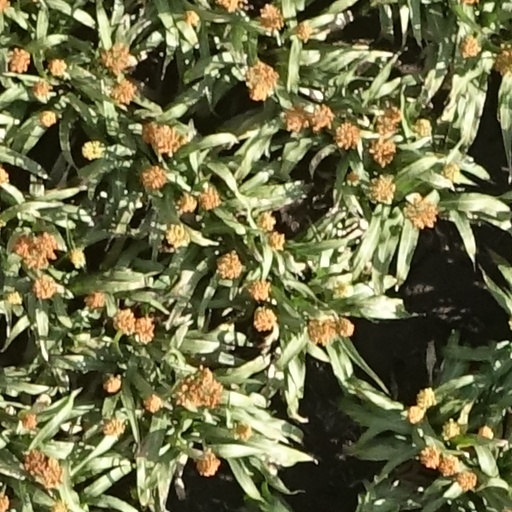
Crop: sorghum